Chablis wine

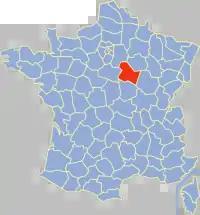
The Yonne department where Chablis is located

Chablis lies about east of Auxerre in the Yonne department, situated roughly halfway between the Côte d'Or and Paris. Of France's wine-growing areas, only Champagne, Lorraine, Alsace and parts of Grand Auxerrois have a more northerly location. Chablis is closer to the southern Aube district of Champagne than the rest of Burgundy.